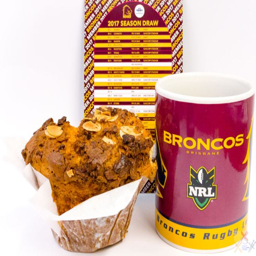
the # season kicks off .